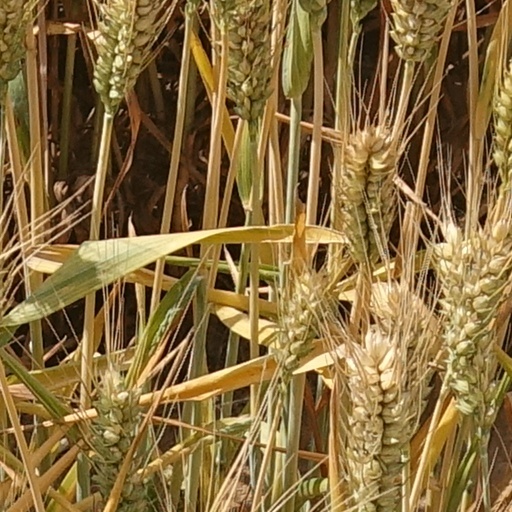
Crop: wheat